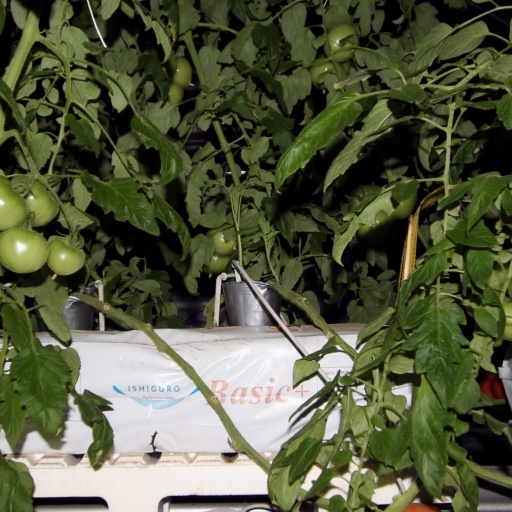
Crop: tomato